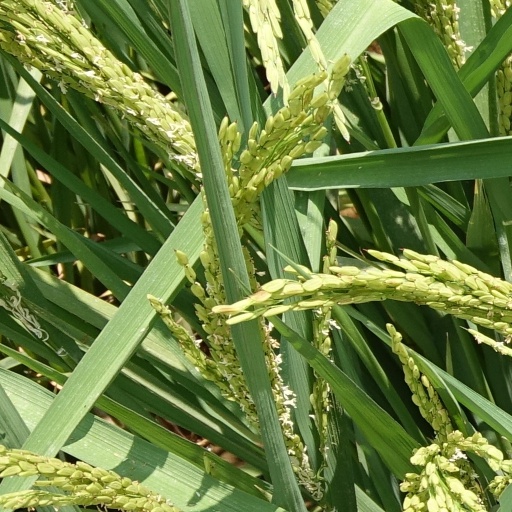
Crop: rice